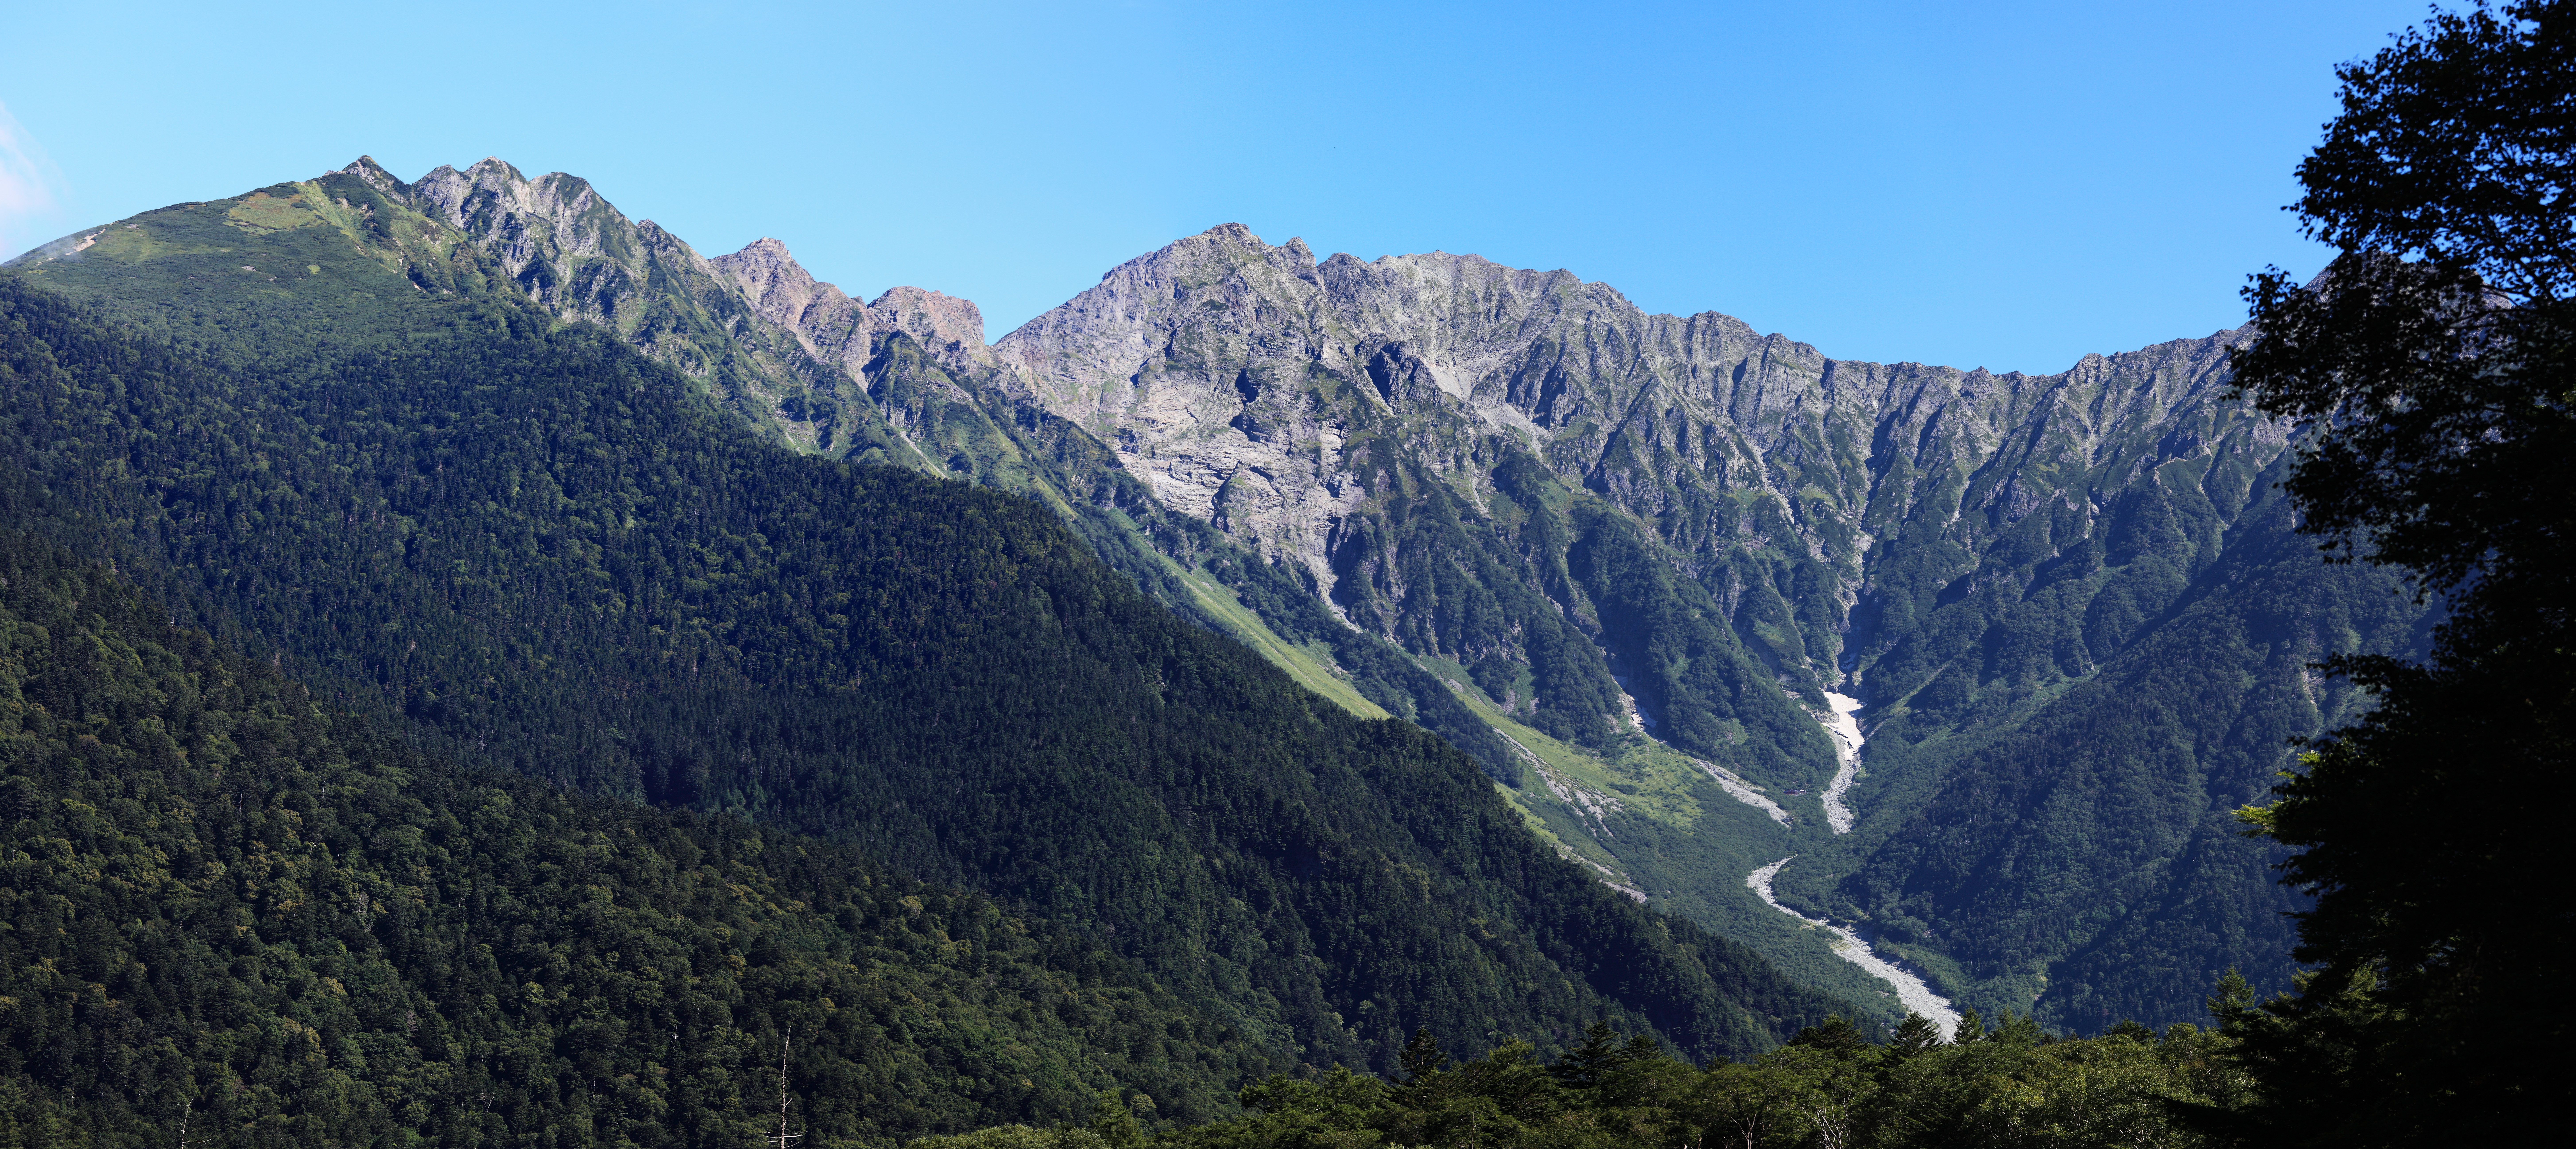
nature, forest, wilderness, mountain, adventure, valley, mountain range, panorama, high, park, highland, national park, ridge, massif, alps, plateau, photomerge, 5d, hires, cirque, markii, pano, hi, res, resolution, 5photosaday, stitch, nagano, matsumoto, kamikochi, landform, mountain pass, geographical feature, mountainous landforms